Shut Up, Little Man!

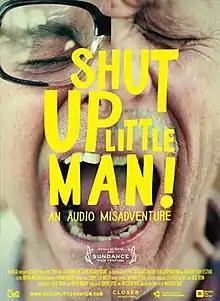
Poster for the 2010 documentary "Shut Up Little Man! – An Audio Misadventure"

Shut Up, Little Man! is the title of audio vérité recordings of two argumentative and violent alcoholics, Peter J. Haskett and Raymond Huffman in San Francisco. "Bananafish" magazine arranged for a commercial release of the tapes in 1992.